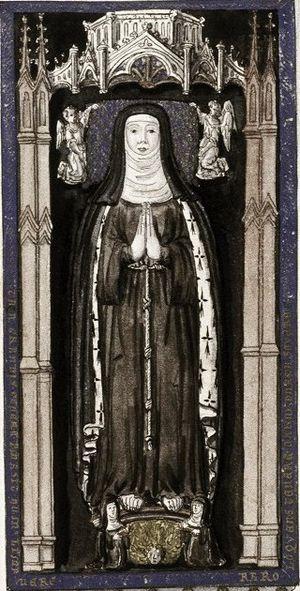
Isabelle de France (1225-1270) Česky: Isabela Francouzská